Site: brandenburg
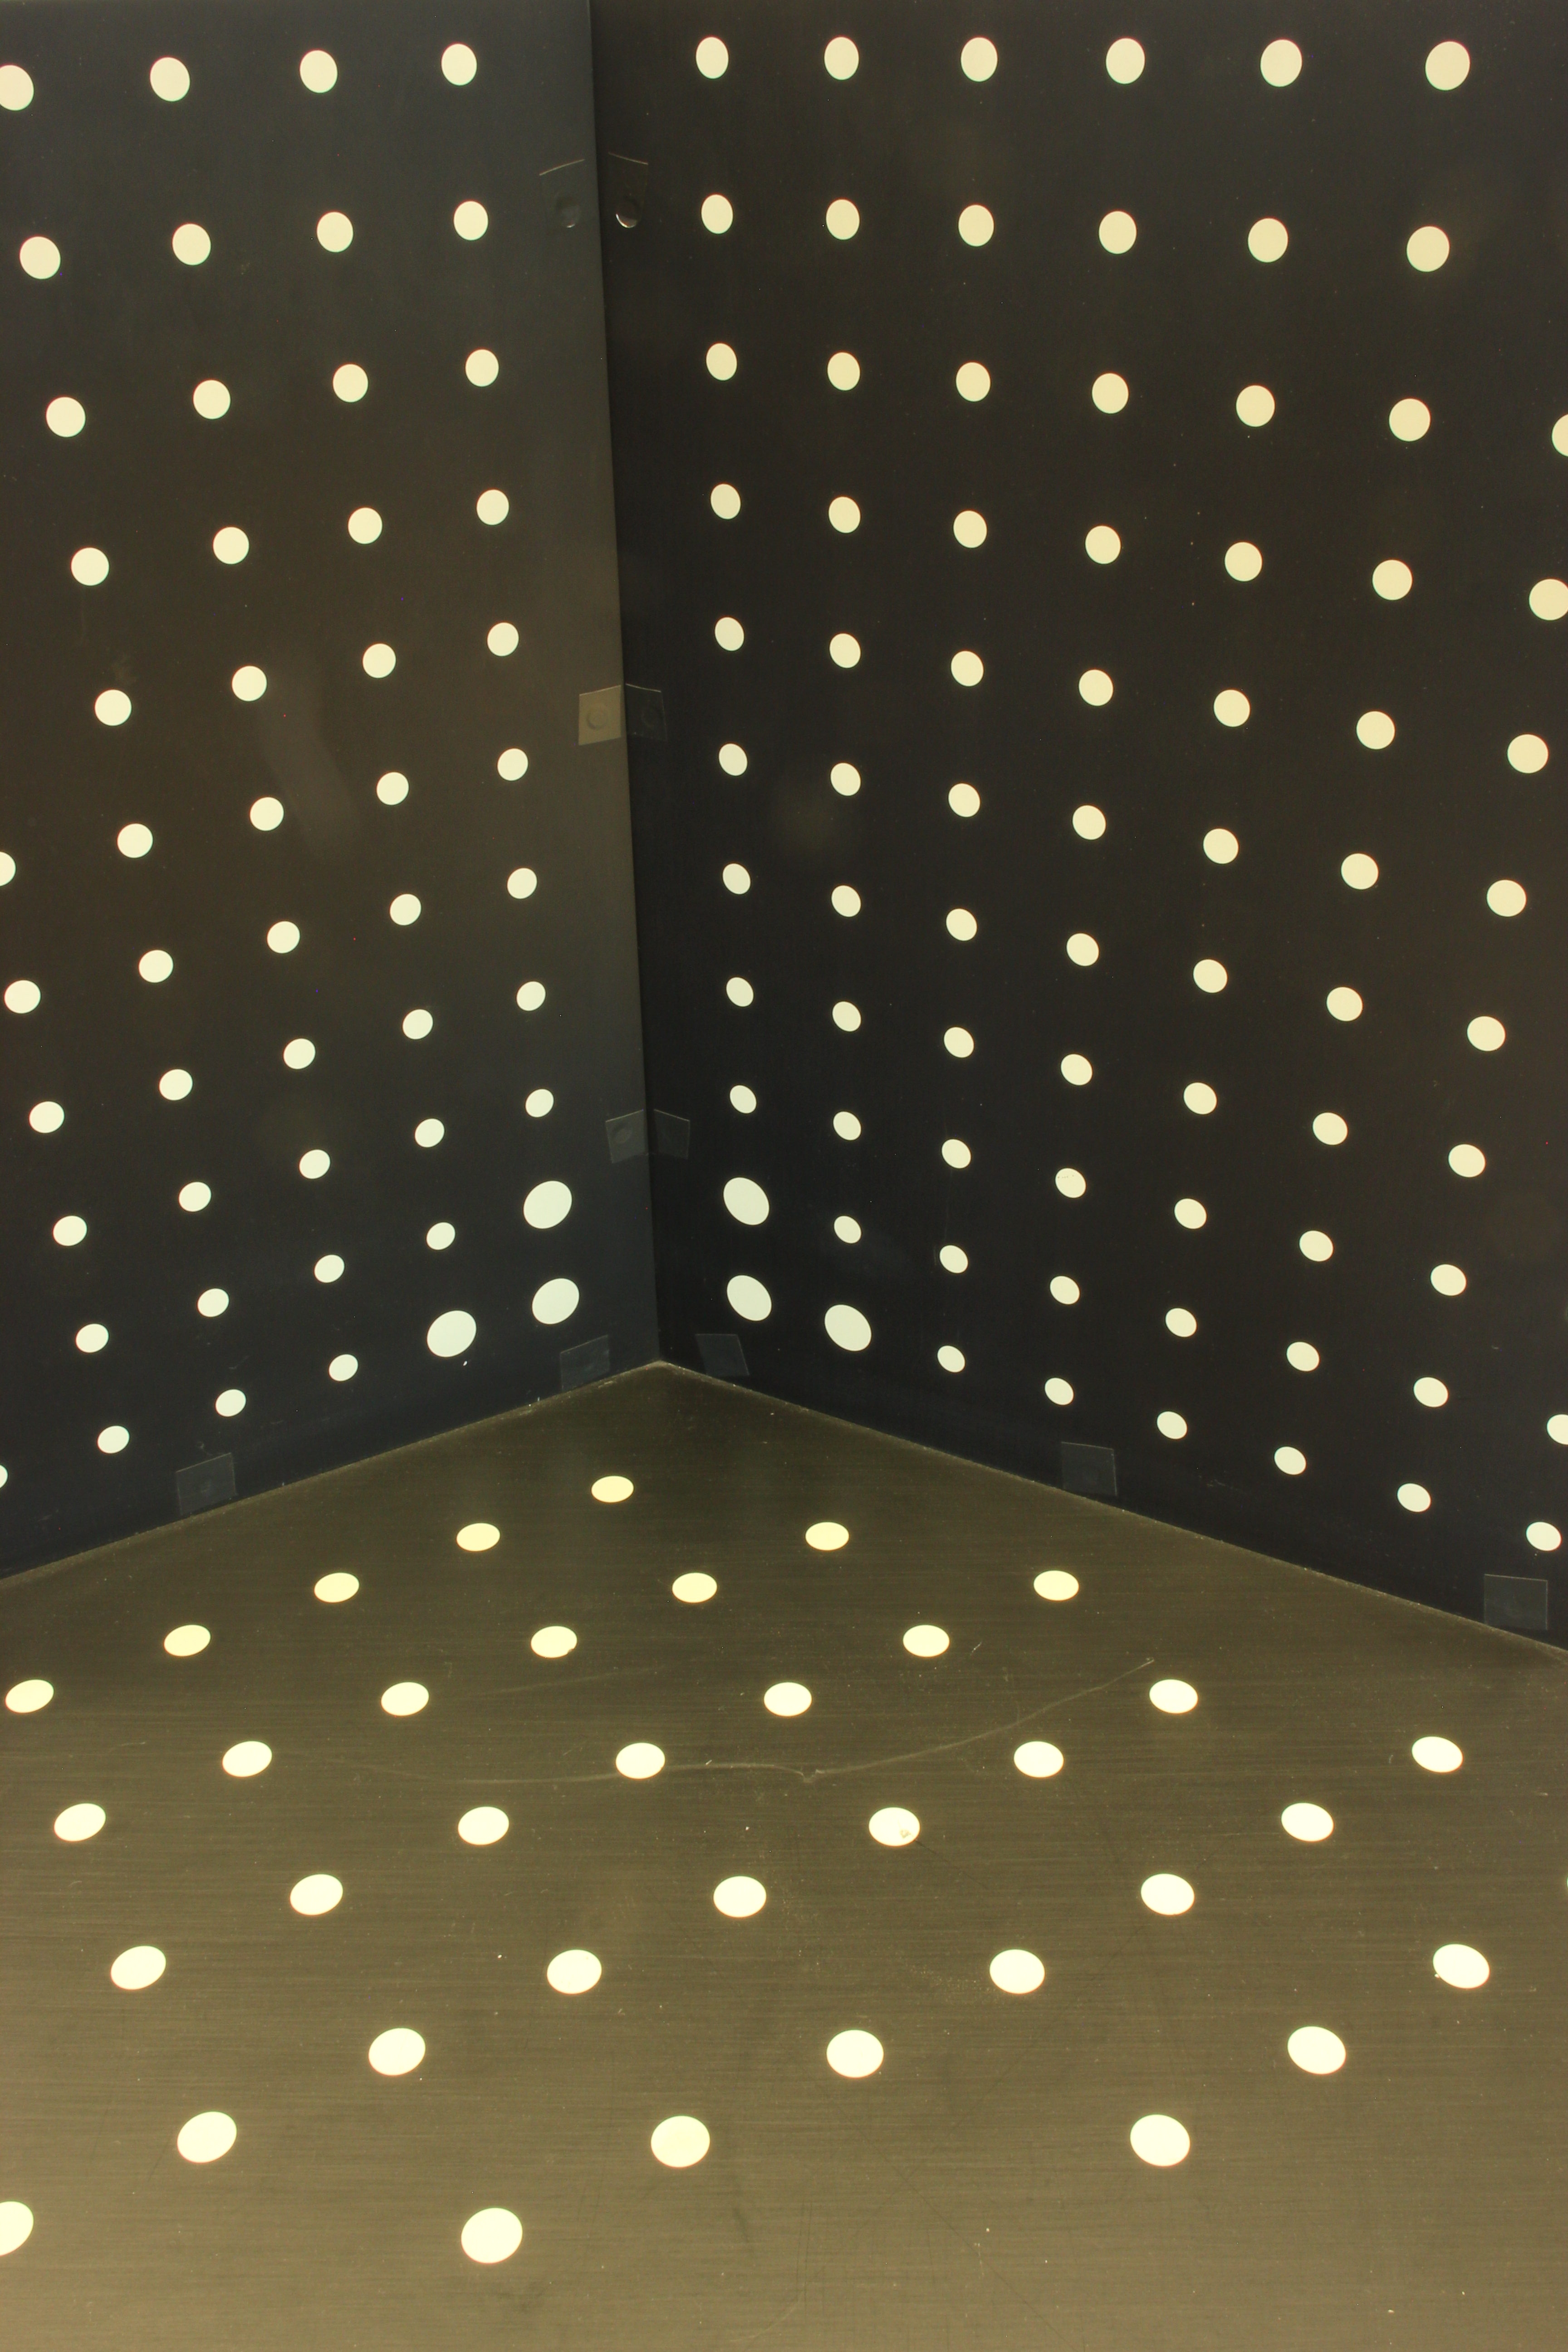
Growth stage (BBCH 72): Development of fruit